Ruisi cathedral

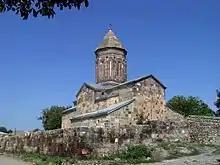
Ruisi cathedral.

The Ruisi cathedral of the Mother of God is a Georgian Orthodox church in the village of Ruisi in Georgia's east-central Shida Kartli region. Originally built in the 8th–9th century, the church was remodeled in the 11th century and rebuilt in the 15th century. It is a cross-in-square church with a tall dome and a horseshoe apse on the east. The cathedral is inscribed on the list of Georgia's Immovable Cultural Monuments of National Significance.